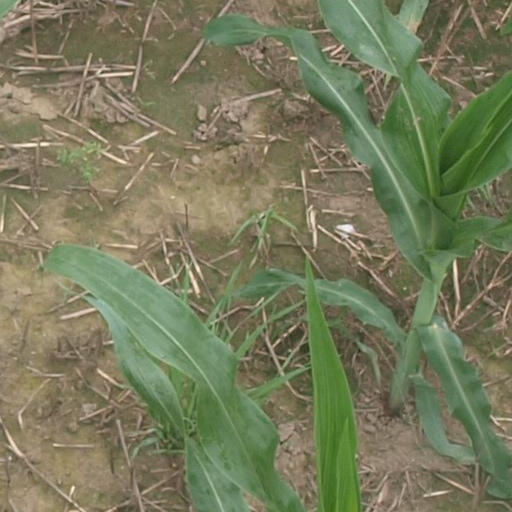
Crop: maize; corn